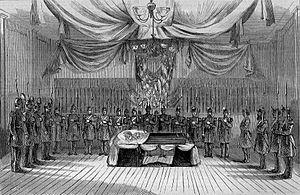
Edward Richard Sprigg Canby était un officier de carrière dans l'armée des États-Unis, général de l'Union dans la guerre de Sécession et les guerres indiennes. Il est tué par des indiens Modoc, frustrés par le résultat de la dernière négociation, le 11 avril 1873.